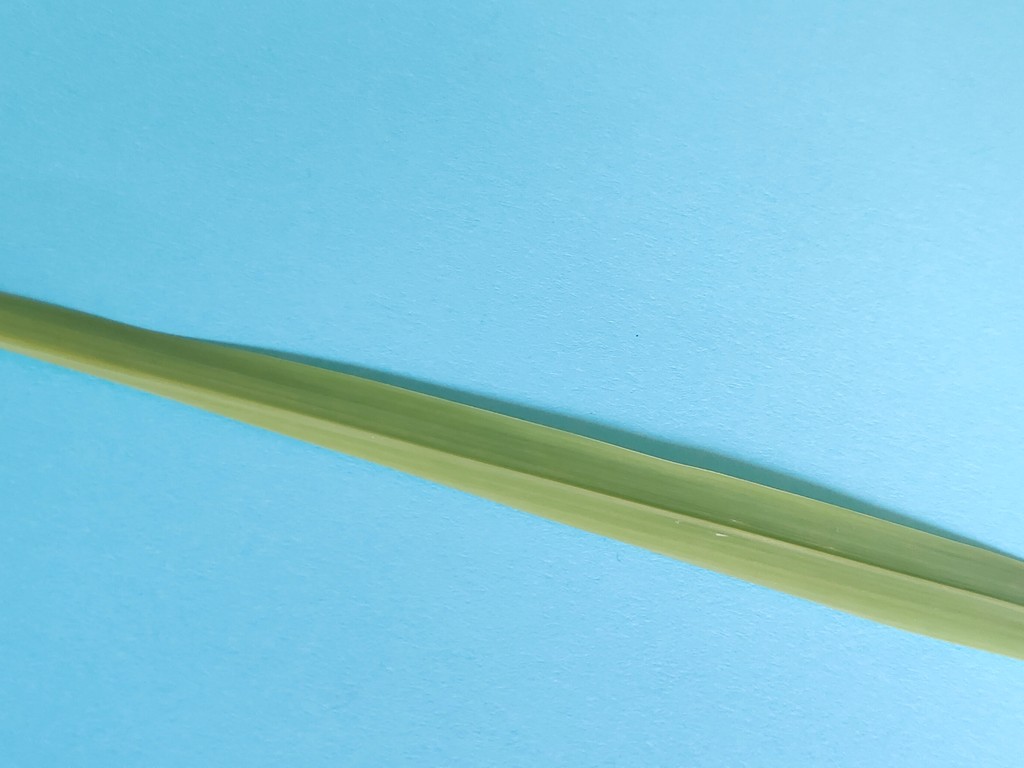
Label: Healthy